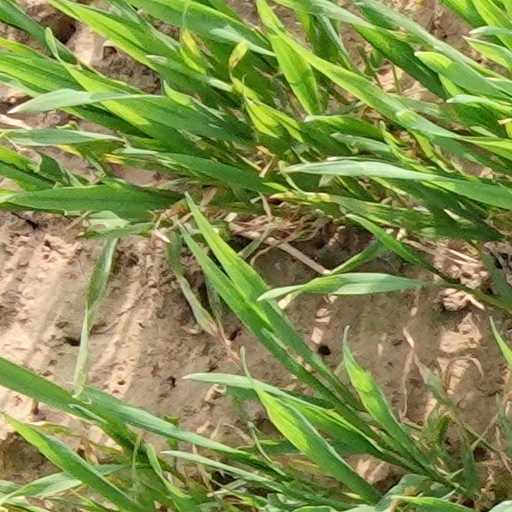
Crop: wheat